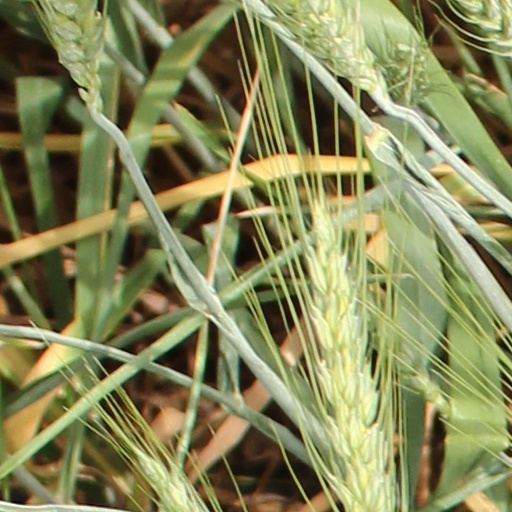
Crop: wheat